History of Alsace

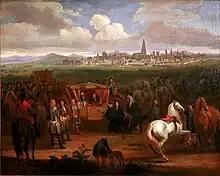
Louis XIV receiving the keys of Strasbourg in 1681

France consolidated its hold with the 1679 Treaties of Nijmegen, which brought most remaining towns under its control. France seized Strasbourg in 1681 in an unprovoked action. These territorial changes were recognised in the 1697 Treaty of Ryswick that ended the War of the Grand Alliance.